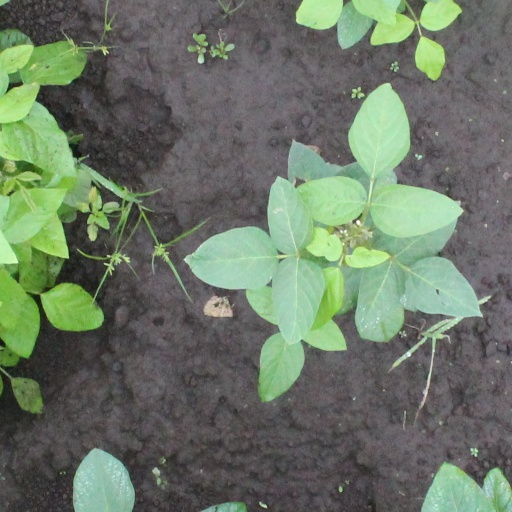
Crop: soybean